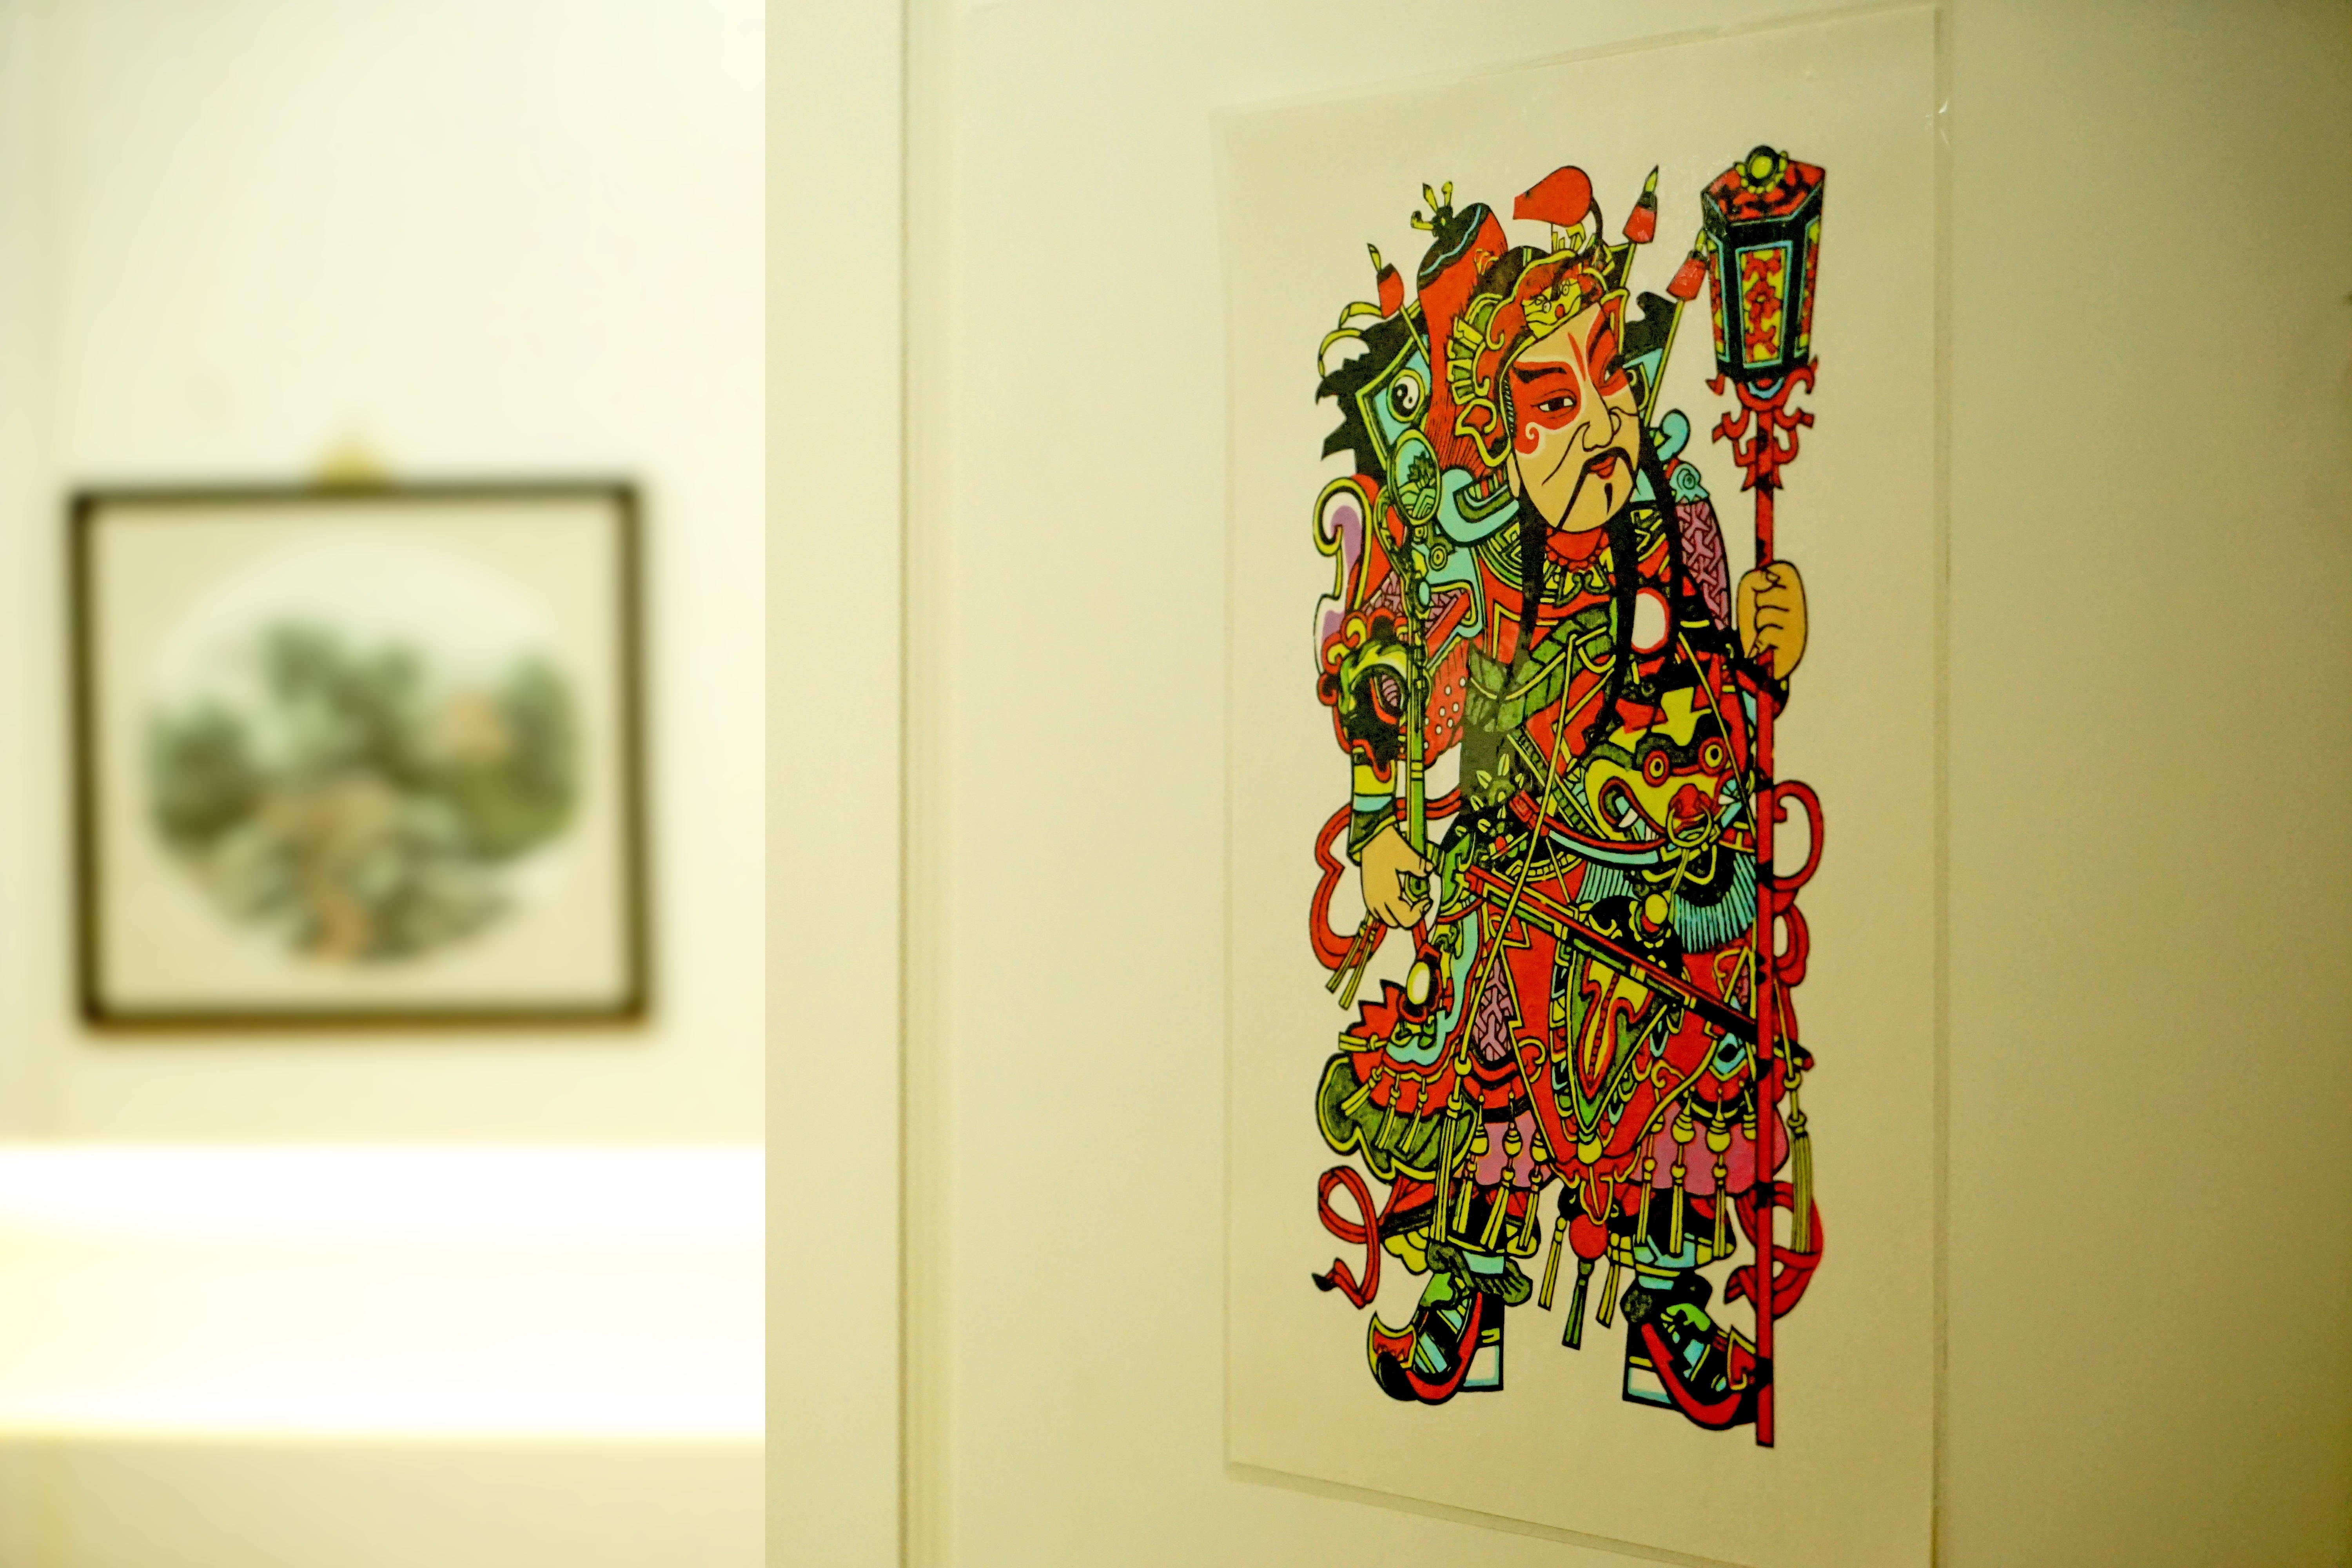
window, glass, wall, green, red, color, lighting, material, painting, sticker, interior design, art, design, custom, china, god, modern art, art exhibition, door gods